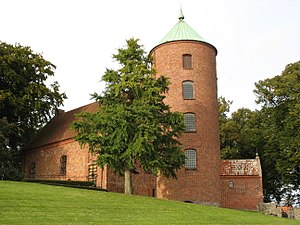
Skanderborg
Skanderborg er en købstad og stationsby i Østjylland. Den ligger i Skanderup Sogn, 25 km sydvest for Aarhus centrum. Skanderborg er hovedby og administrativt centrum for Skanderborg Kommune i Region Midtjylland, og har 19.525 indbyggere: Byen er et mindre jernbaneknudepunkt mellem den nord-sydgående østkyst-strækning mod Aarhus og Horsens og den øst-vestgående jernbane mod Silkeborg.